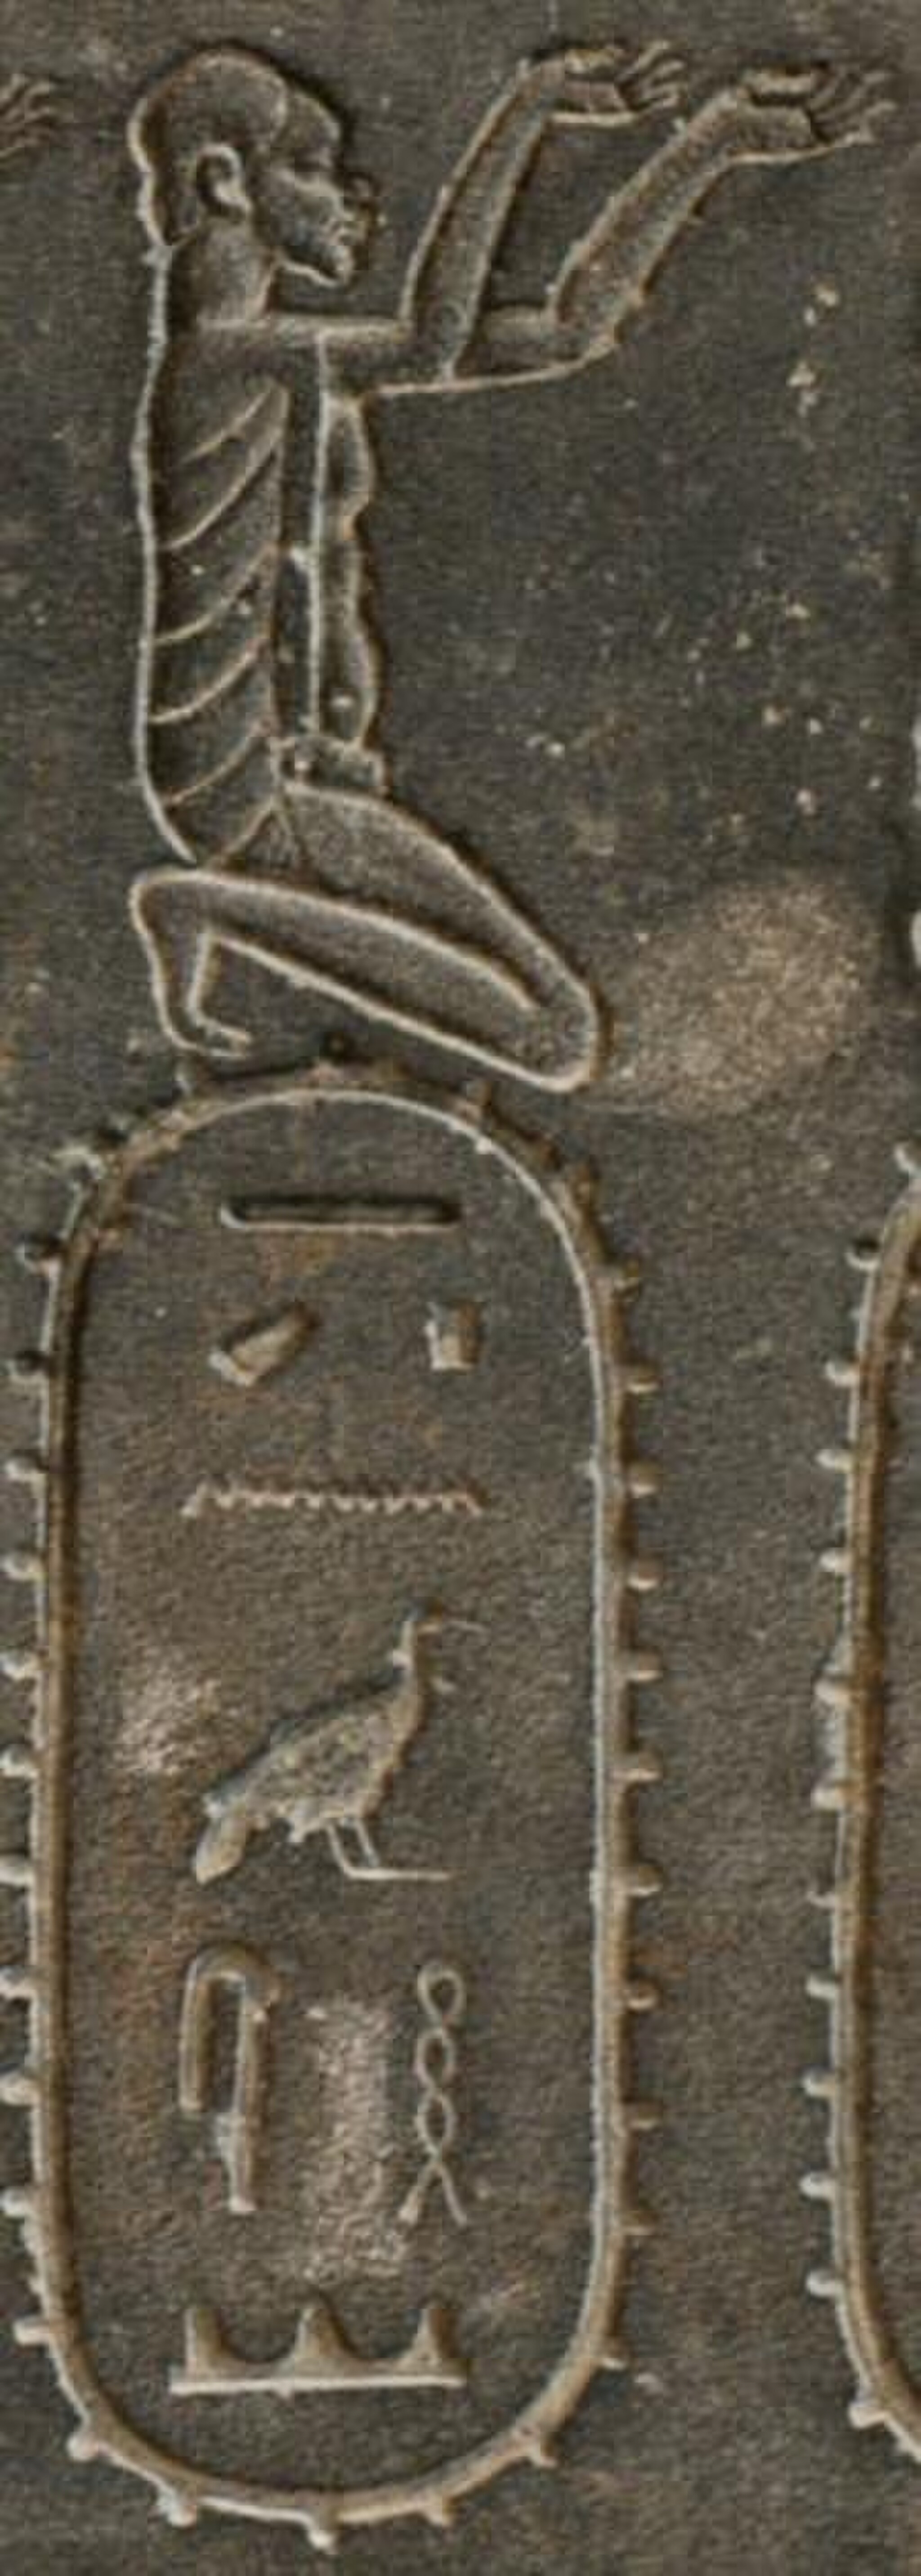
Title: Statue of Darius the Great, subject L10, t3 nhsy (Kush)
Description: Statue of Darius the Great, subject L10, t3 nhsy (Kush)
Date: 2019-10-29
Categories: CC-Zero, Statue of Darius I